The Bling Ring

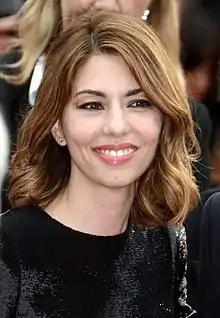
Coppola at the 2013 Cannes Film Festival for the premiere

In January 2013, A24 acquired domestic distribution rights to the film. It opened the Un Certain Regard section of the 2013 Cannes Film Festival on May 16. About the premiere in Cannes, Coppola said, "It seems like the perfect setting for "The Bling Ring" when you see people walking around in their heels. It's a glamorous place, so it feels appropriate." The film closed the 39th Seattle International Film Festival on June 9, 2013.